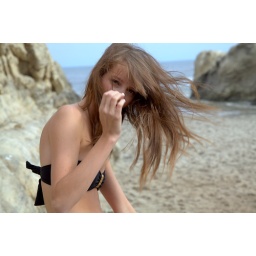
Photoshoot of a bikini swimsuit model goddess. Thin brunette in a black bikini! Long brown hair on a windy day.